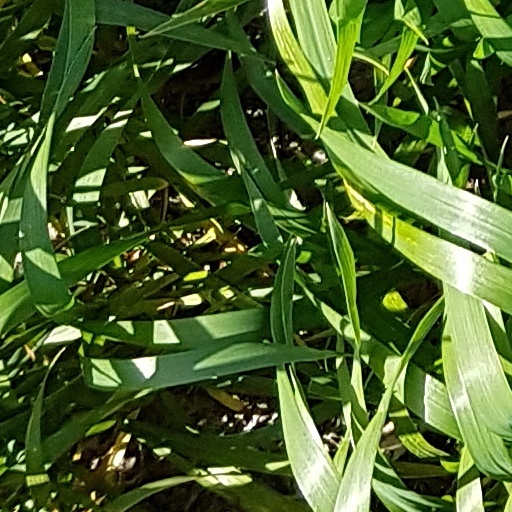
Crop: wheat